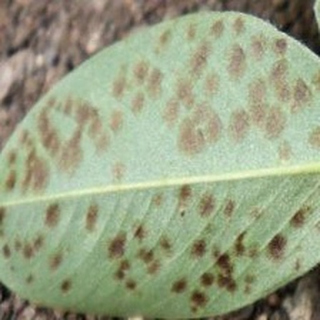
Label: groundnut_rust